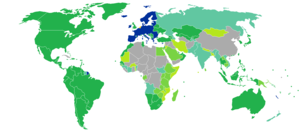
Le passeport néerlandais est un document de voyage international délivré aux ressortissants néerlandais, et qui peut aussi servir de preuve de la citoyenneté néerlandaise depuis le 1ᵉʳ janvier 2005 pour toute personne ayant plus de 14 ans. Depuis le 26 août 2006, tous les passeports délivrés par les Pays-Bas sont biométriques RFID et valables 10 ans. En 2014, les citoyens néerlandais avaient autorisation d'entrer dans 172 pays étrangers sans visa ou avec un tampon sur le passeport à l'arrivée, ce qui en fait le 3ᵉ passeport en termes de territoires couverts.